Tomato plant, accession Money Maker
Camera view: vertical (180 deg); turntable rotation: 180 degrees
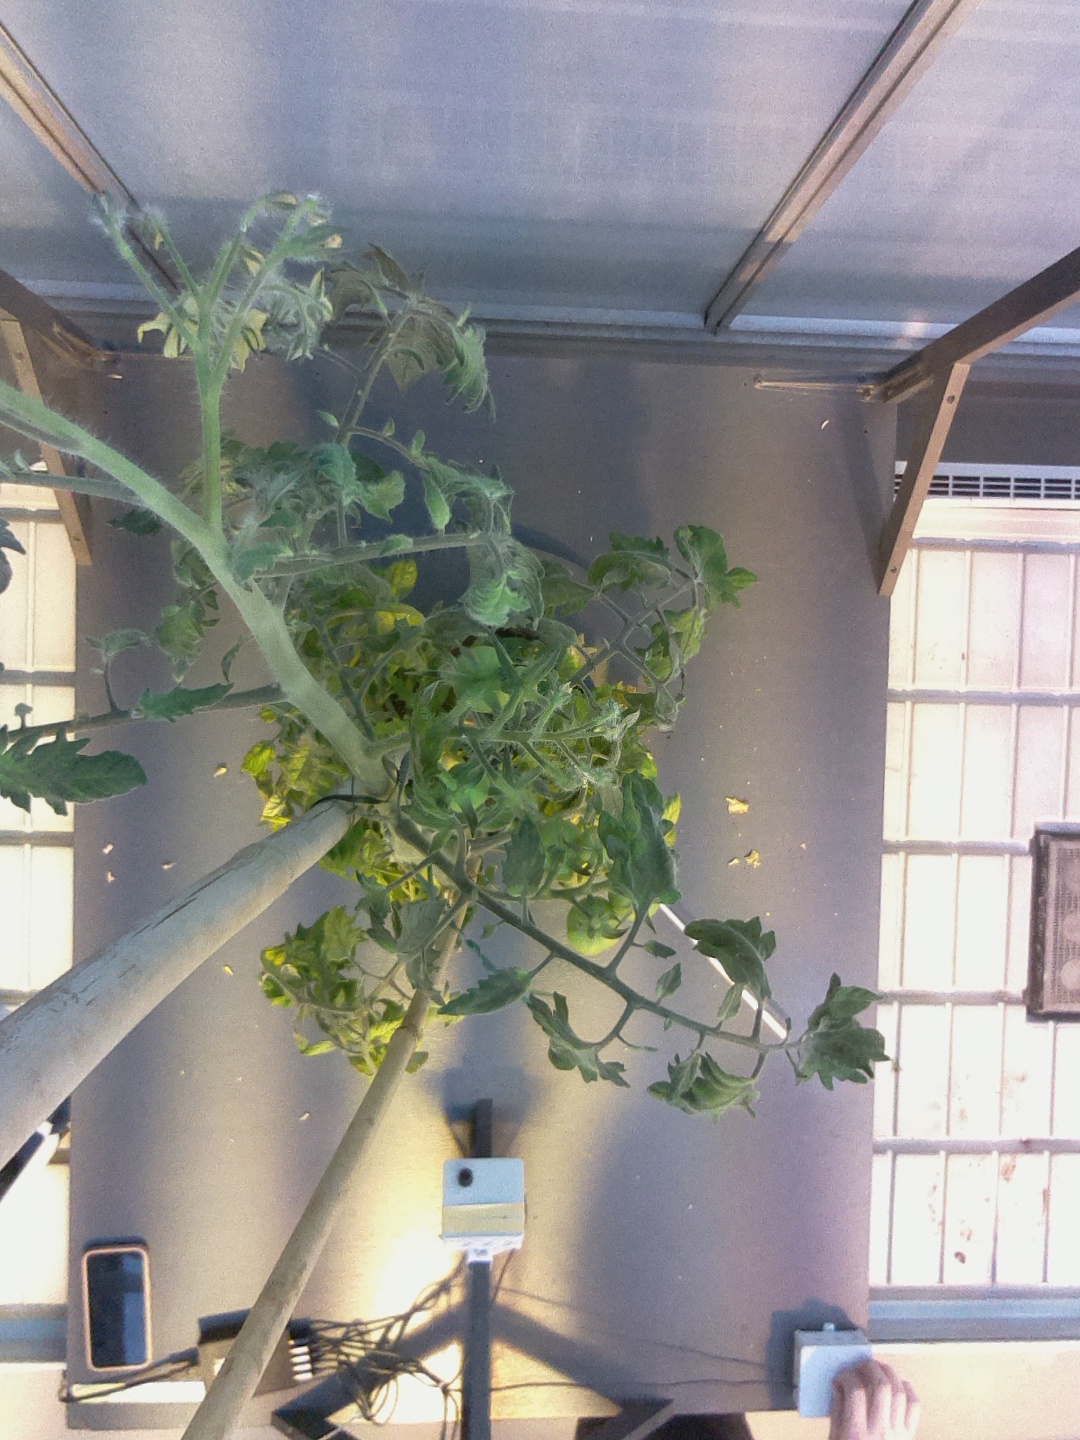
BBCH growth stage 72: 20%-30% of final fruit size